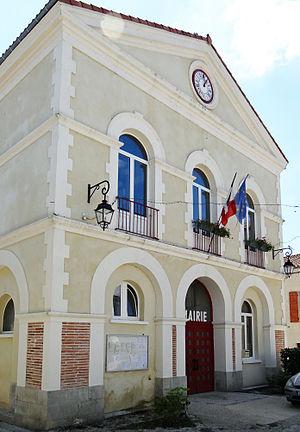
La Sauvetat-de-Savères - Mairie
La Sauvetat-de-Savères est une commune du Sud-Ouest de la France, située dans le département de Lot-et-Garonne.